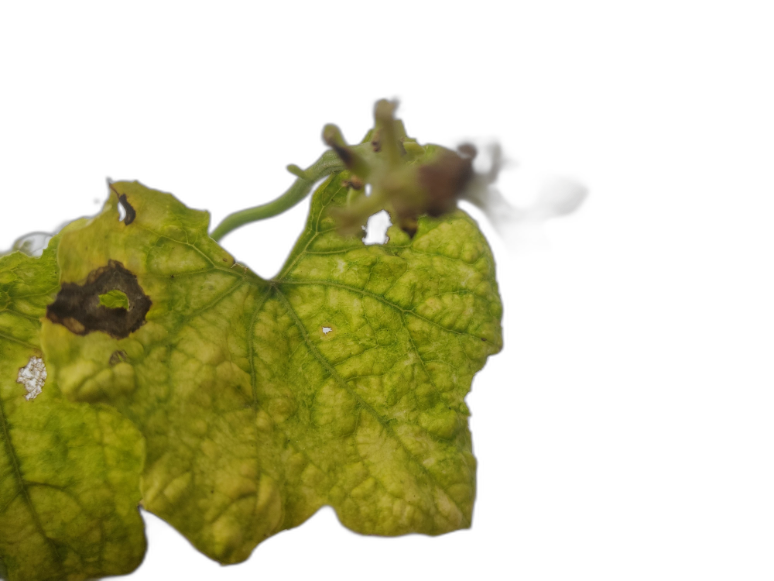
Crop: Zucchini
Label: Anthracnose